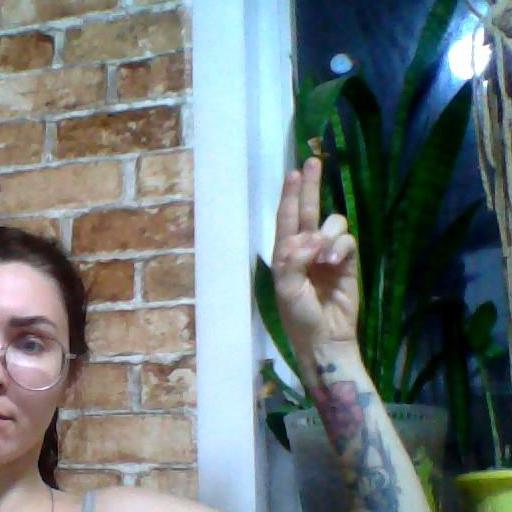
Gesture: two_up